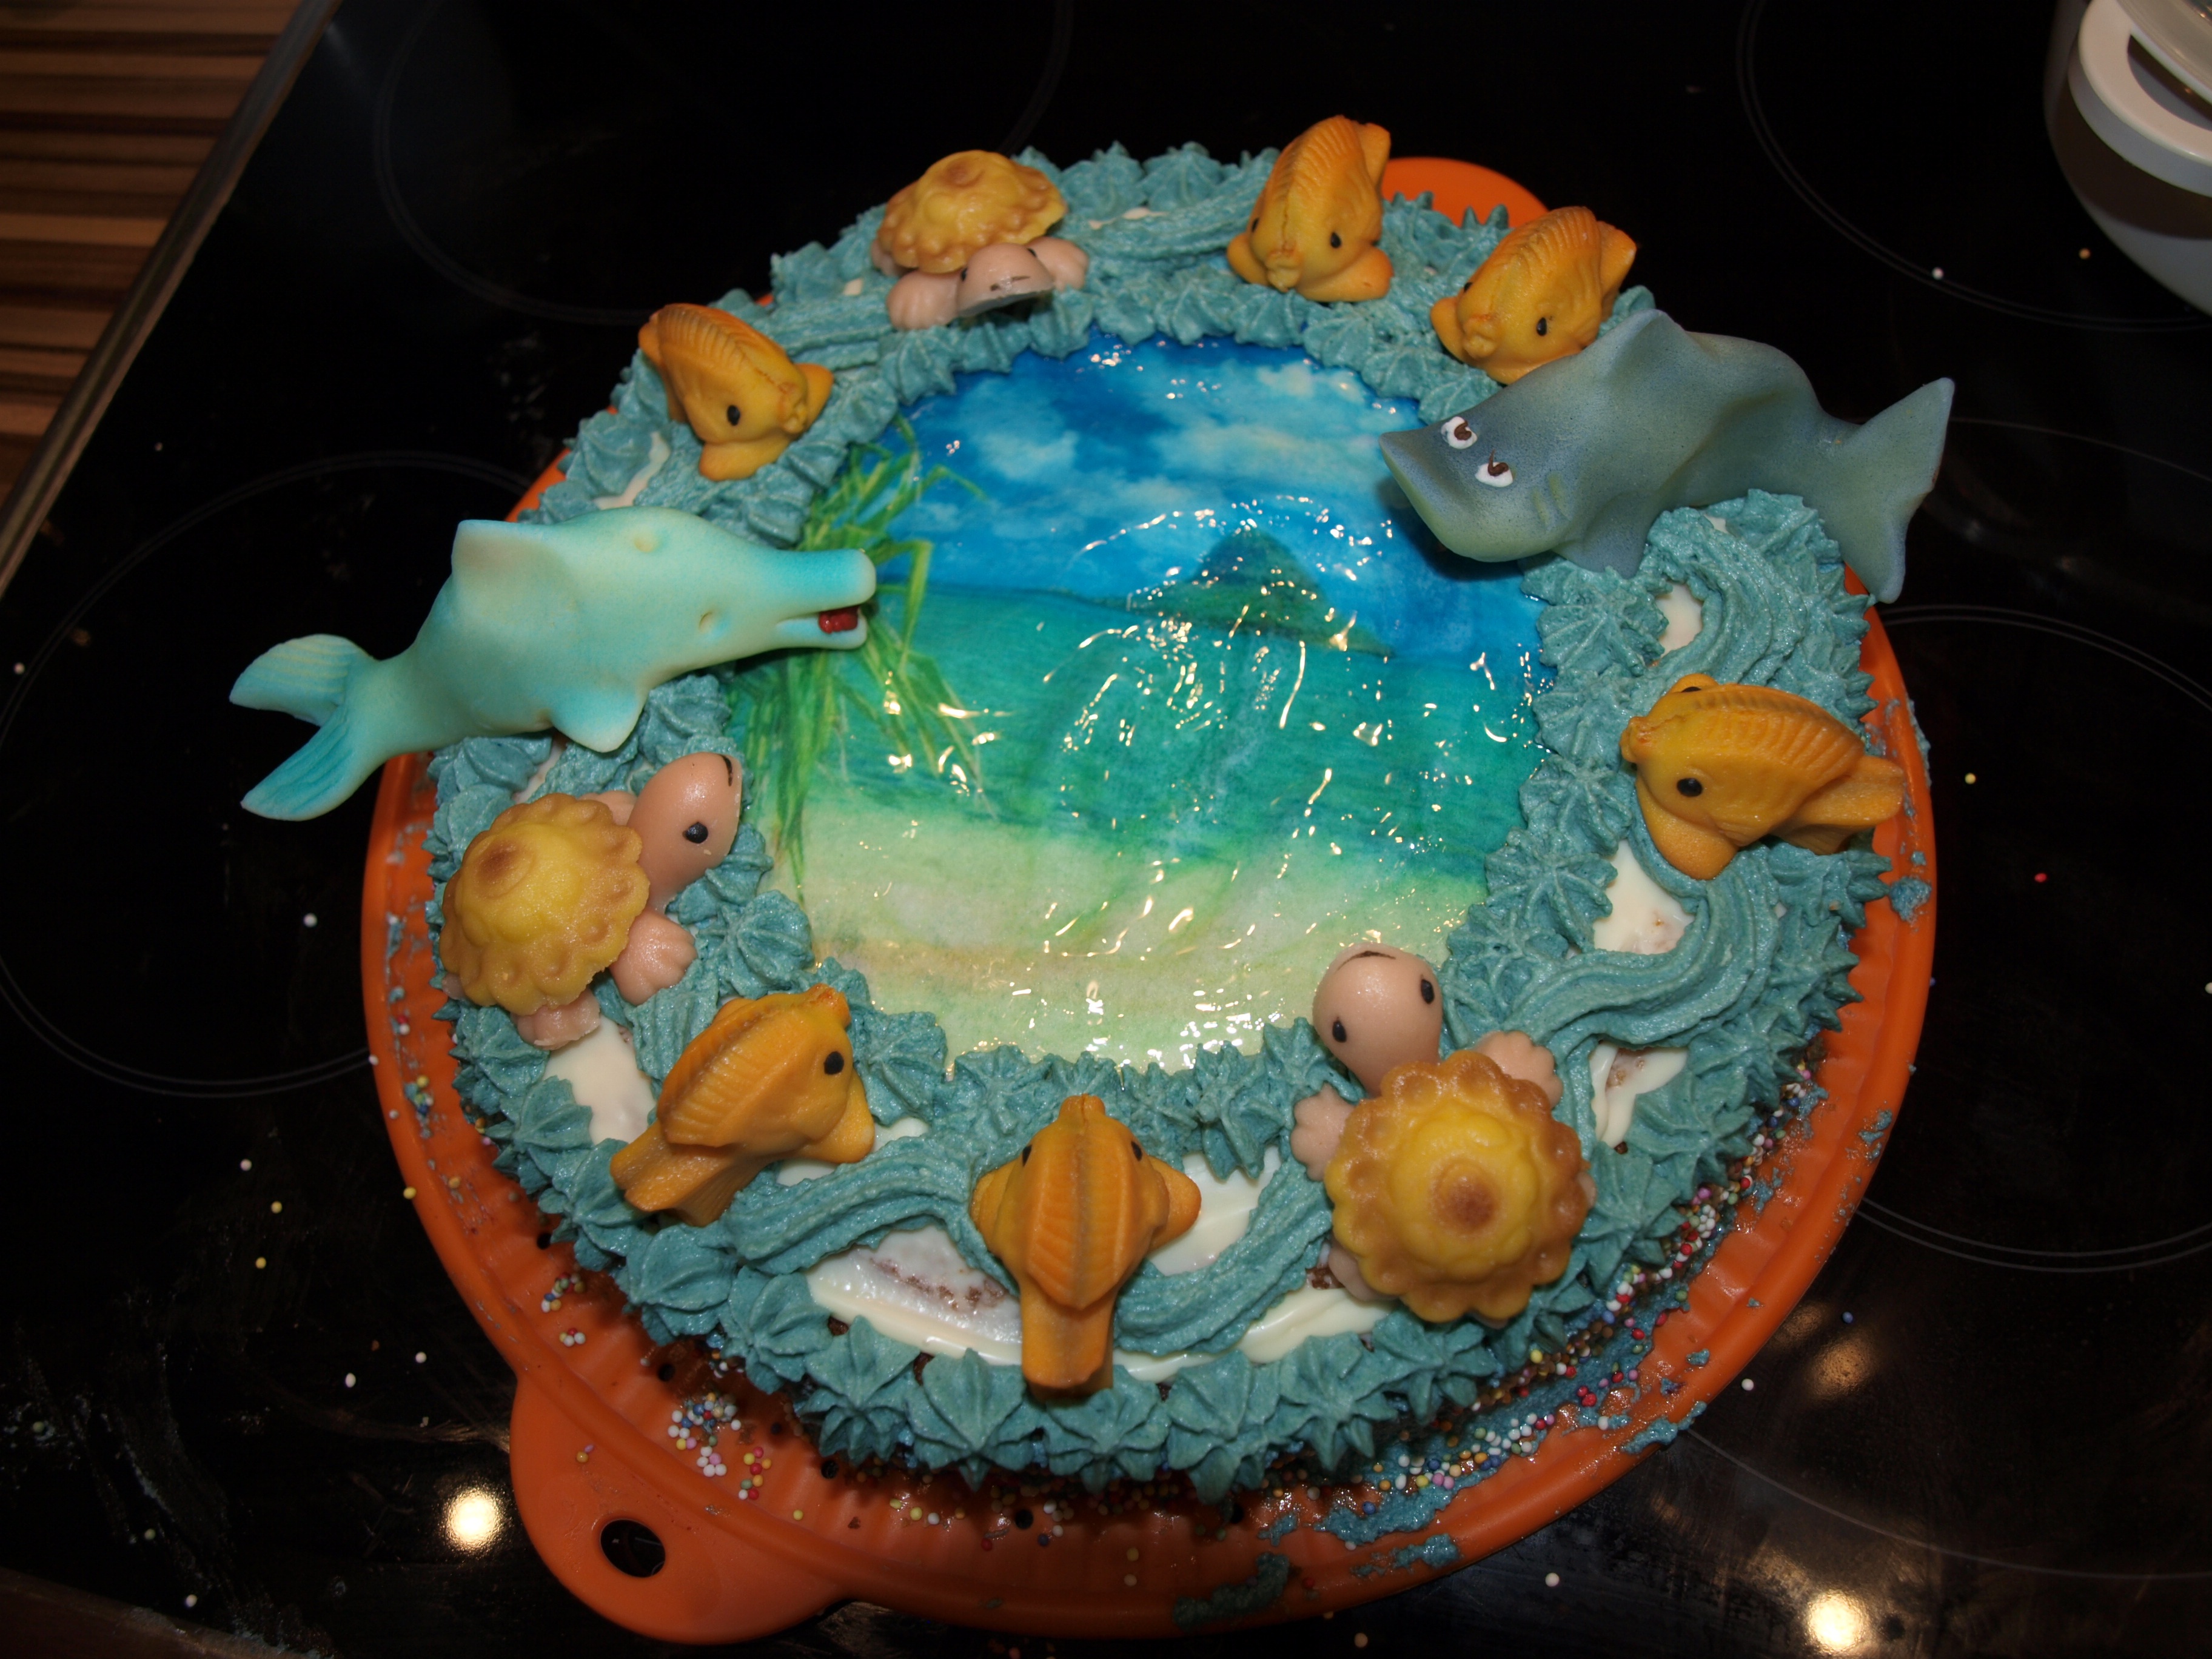
celebration, food, dessert, cuisine, cake, birthday cake, candles, icing, fondant, birthday, baked goods, torte, sugar paste, buttercream, cake decorating